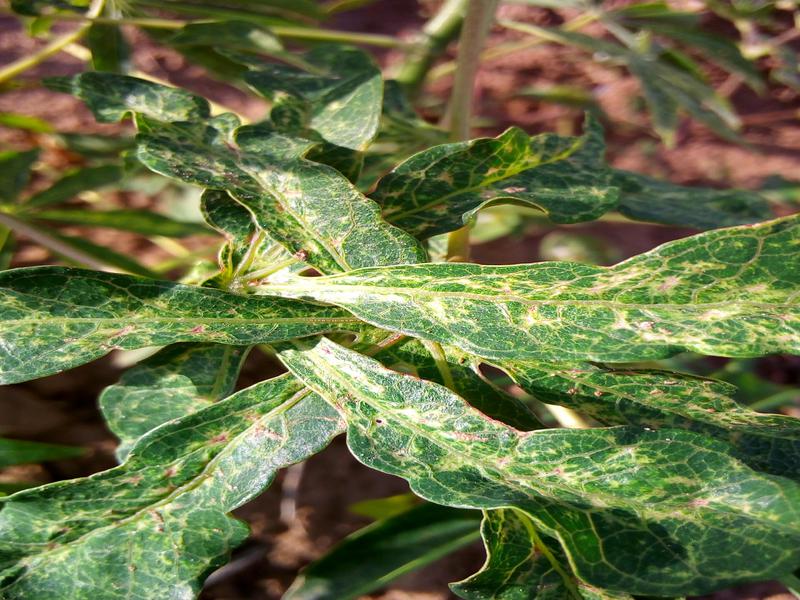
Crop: cassava
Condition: green_mottle